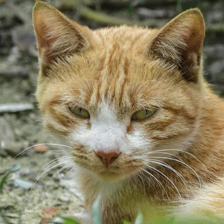
Label: animals